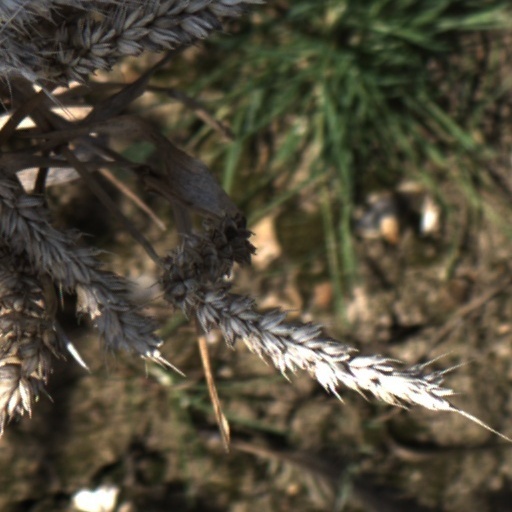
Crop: wheat